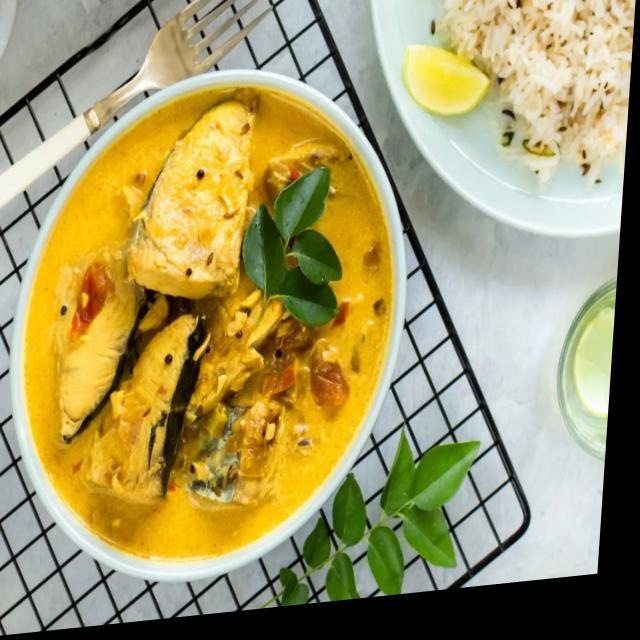
Dish: white_rice